Langport East railway station

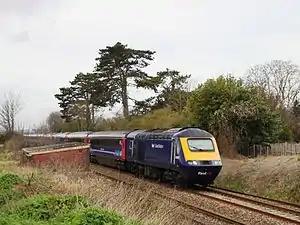
A Class 43 passing the site of the station

Langport East was a railway station situated in Langport in Somerset. The station also served Huish Episcopi.